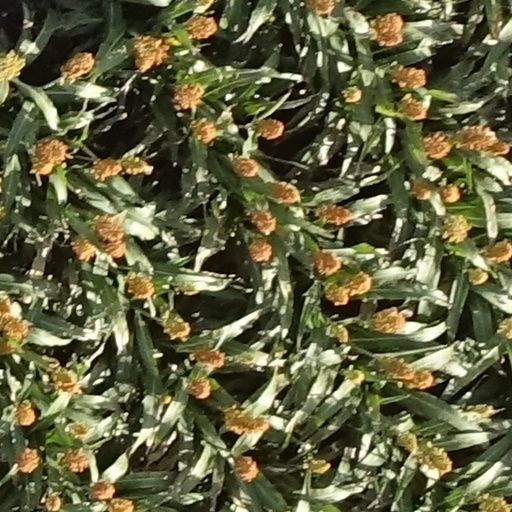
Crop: sorghum